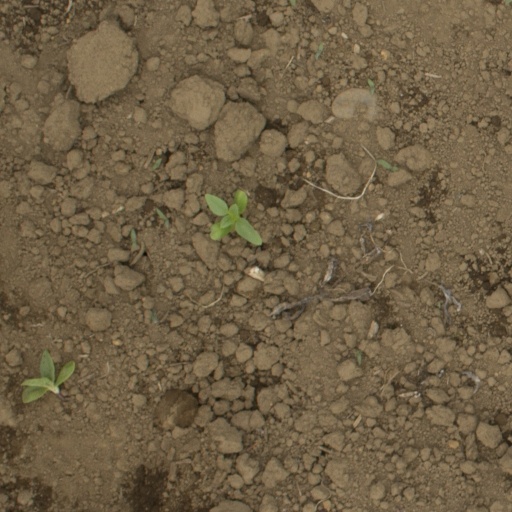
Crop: Jerusalem artichoke